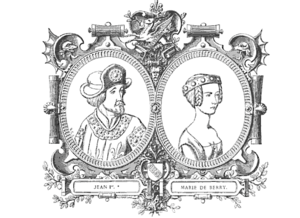
Jean Iᵉʳ, né en 1381, mort à Londres le 5 février 1434, fut comte de Clermont du vivant de son père, puis duc de Bourbon et comte de Forez de 1410 à 1434.